List of lieutenant generals in the United States Army before 1960

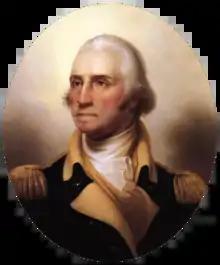
George Washington

The rank of lieutenant general in the United States Army was established in 1798 when President John Adams commissioned George Washington in that grade to command the armies of the United States during the Quasi-War with France. The next year, Congress replaced the office of lieutenant general with that of General of the Armies of the United States but Washington died before accepting the new commission, remaining a lieutenant general until posthumously promoted to General of the Armies in 1976.